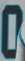
Number: 0